George Stephanopoulos

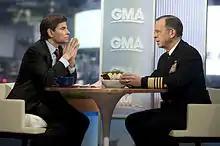
Chairman of the Joint Chiefs of Staff Adm. Mike Mullen is interviewed by "Good Morning America" ' s Stephanopoulos.

In September 2002, Stephanopoulos became host of "This Week", and ABC News officially named him "Chief Washington Correspondent" in December 2005. The program's title added the new host's name.